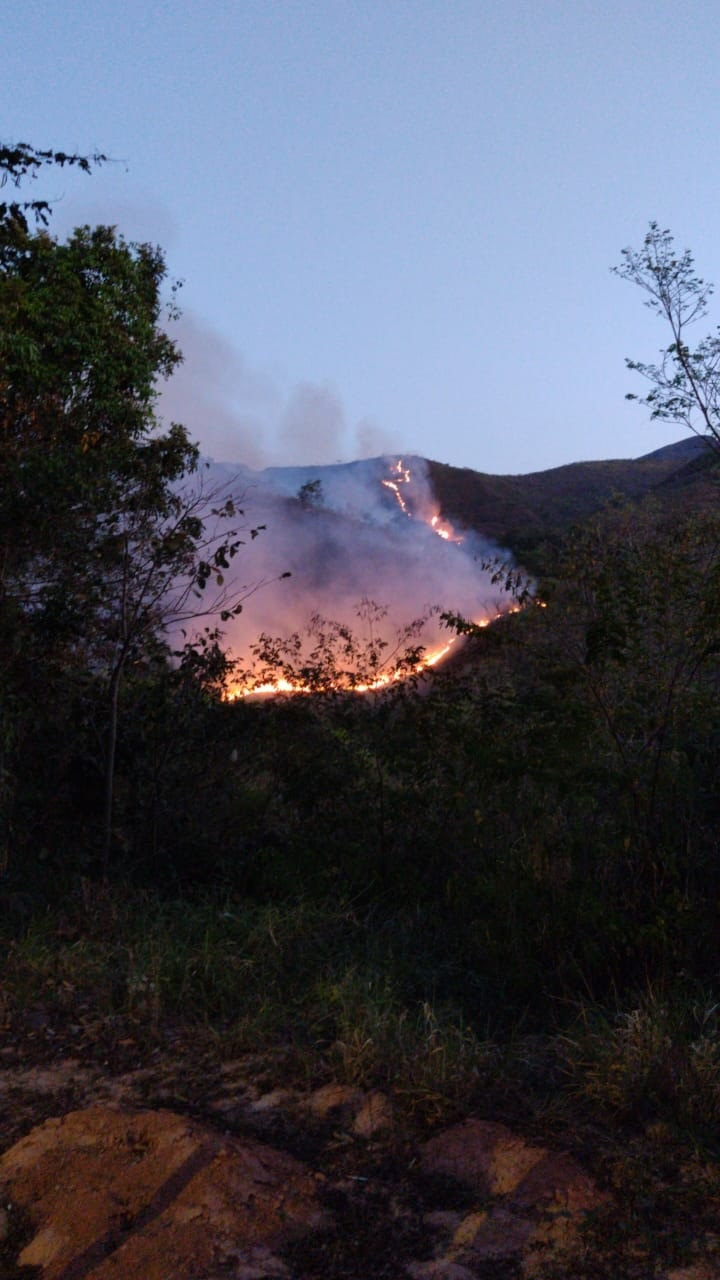
Fire: yes
Smoke: yes